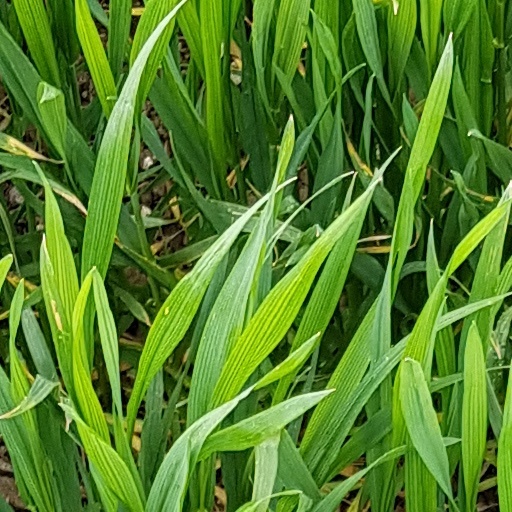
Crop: wheat